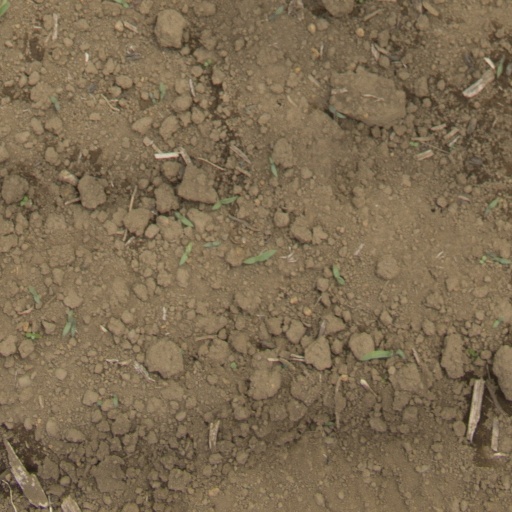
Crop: Jerusalem artichoke